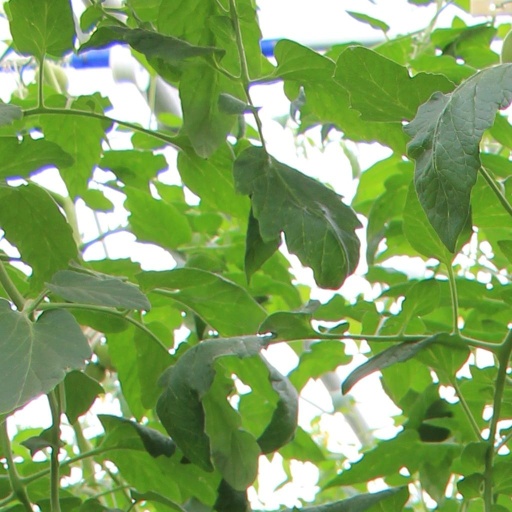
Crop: tomato